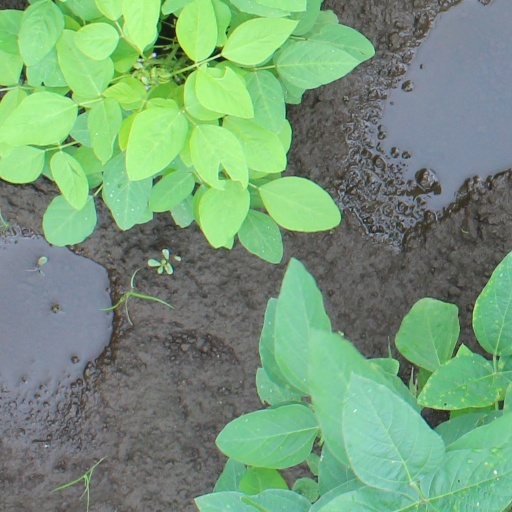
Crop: soybean